Yuanmiao Temple (Putian)

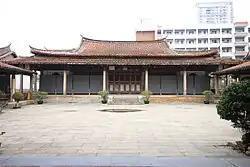
The Shanmen at Yuanmiao Temple.

Yuanmiao Temple is a former Taoist temple located in Chengxiang District of Putian, Fujian, China.